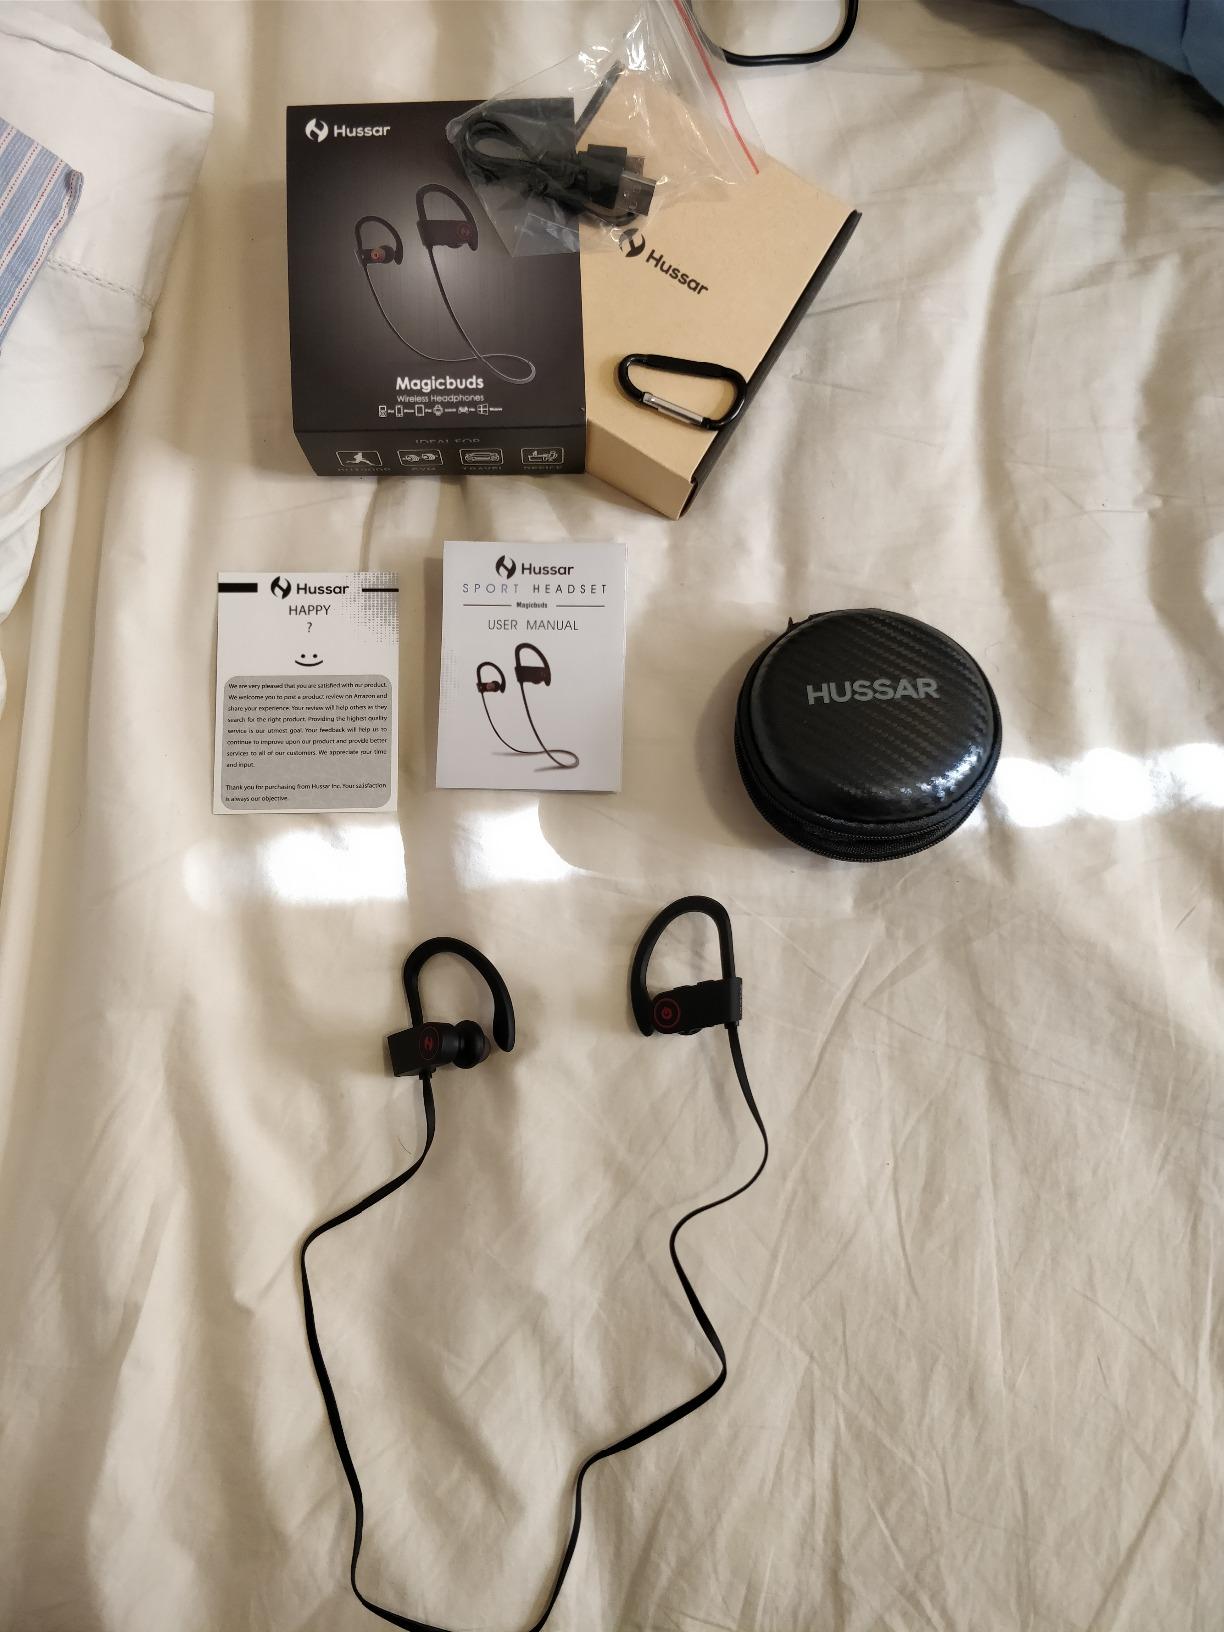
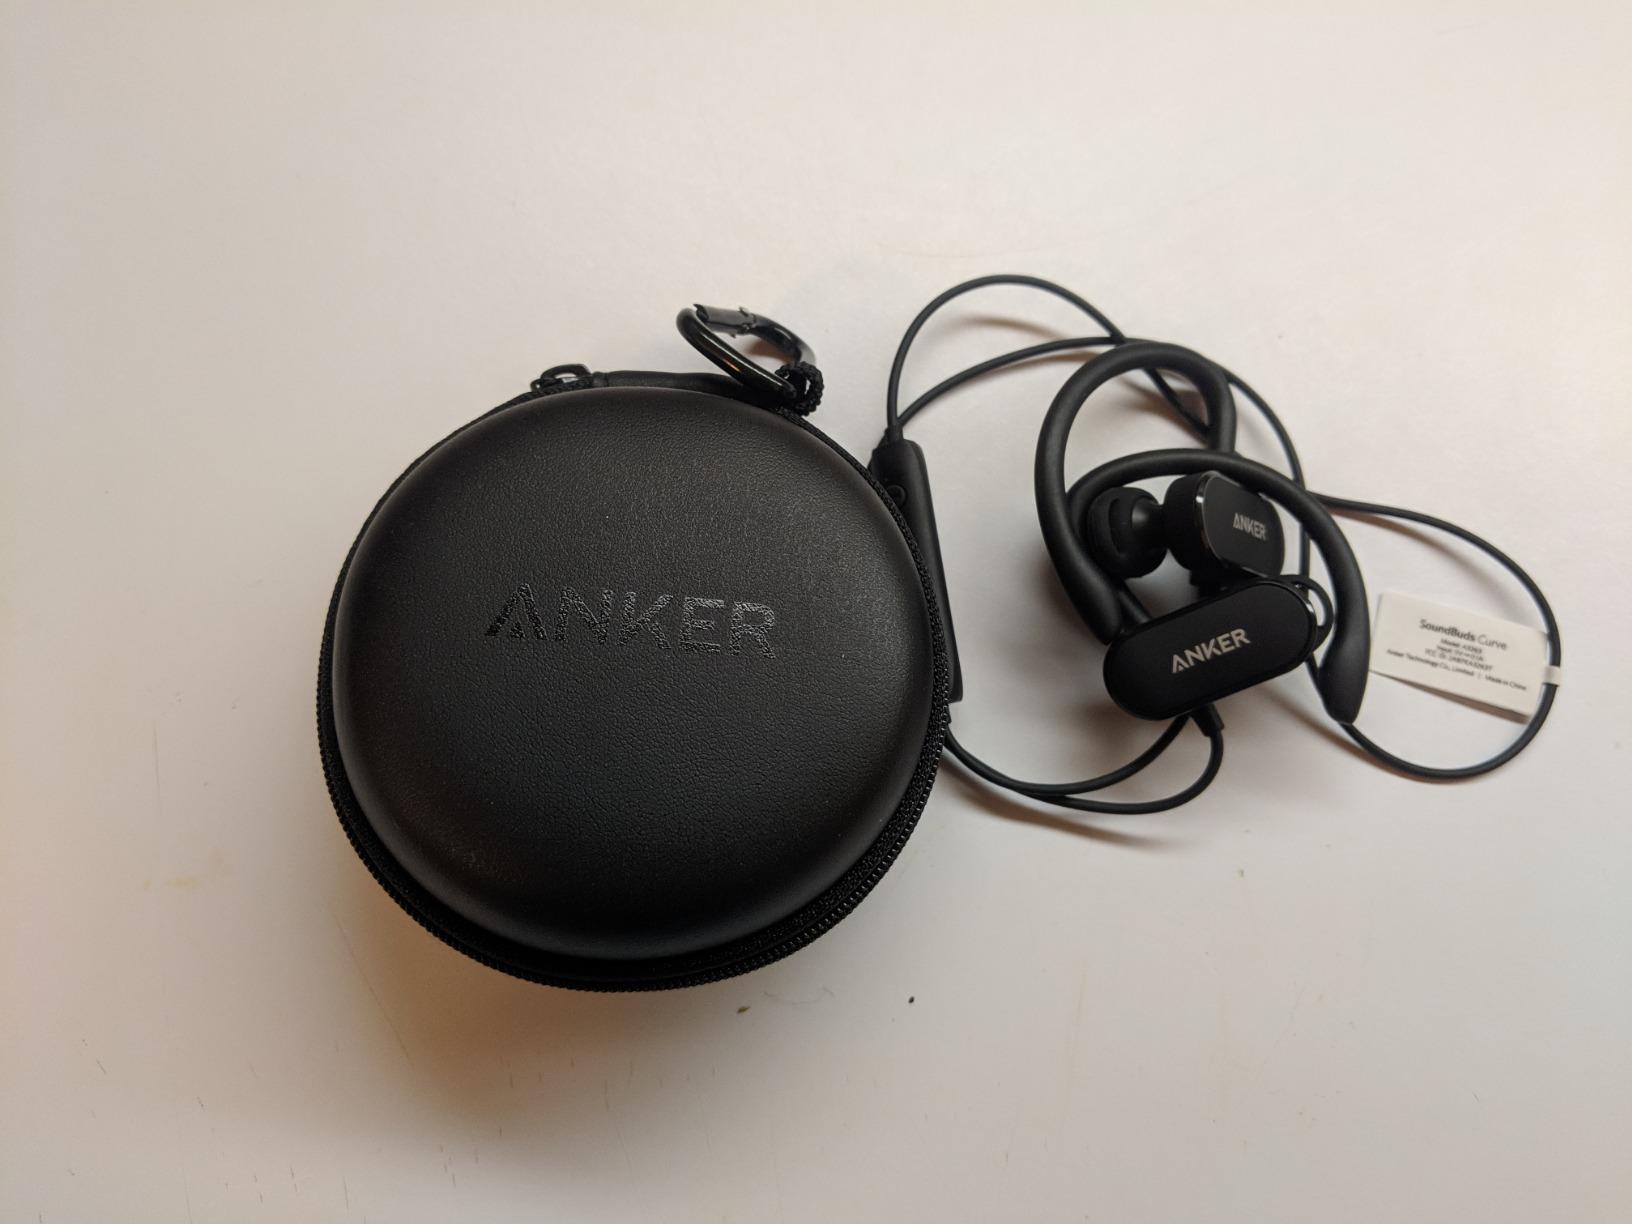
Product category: headphones
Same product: no